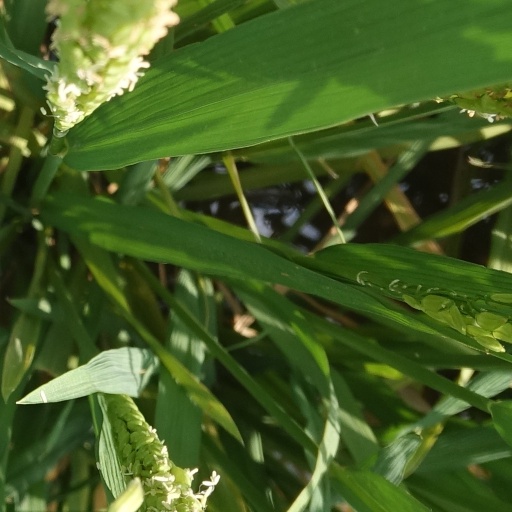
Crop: rice